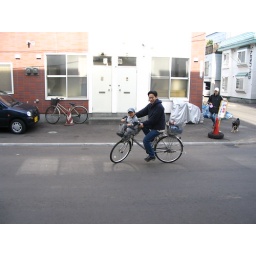
Here is Aki in a seat on a bike that Eiji-san is driving. How clever!Sapporo, Japan